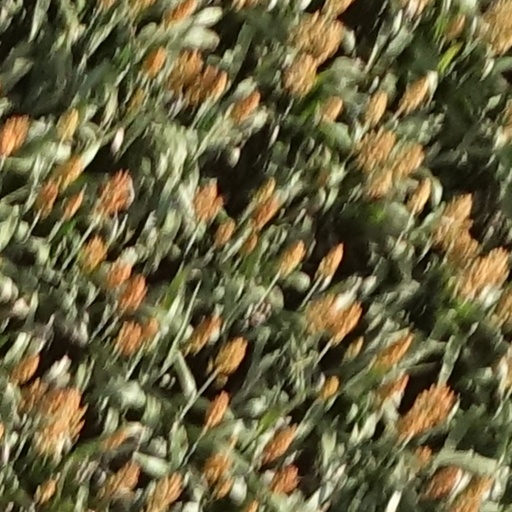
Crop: sorghum